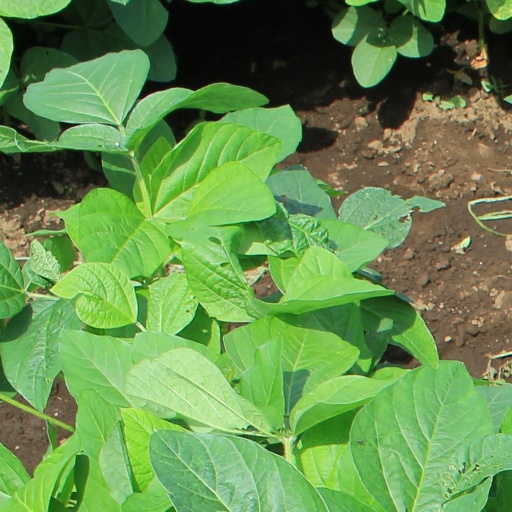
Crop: soybean